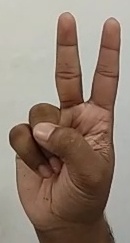
ASL sign: V